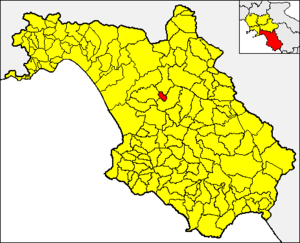
Controne est une commune italienne de la province de Salerne dans la région Campanie en Italie.